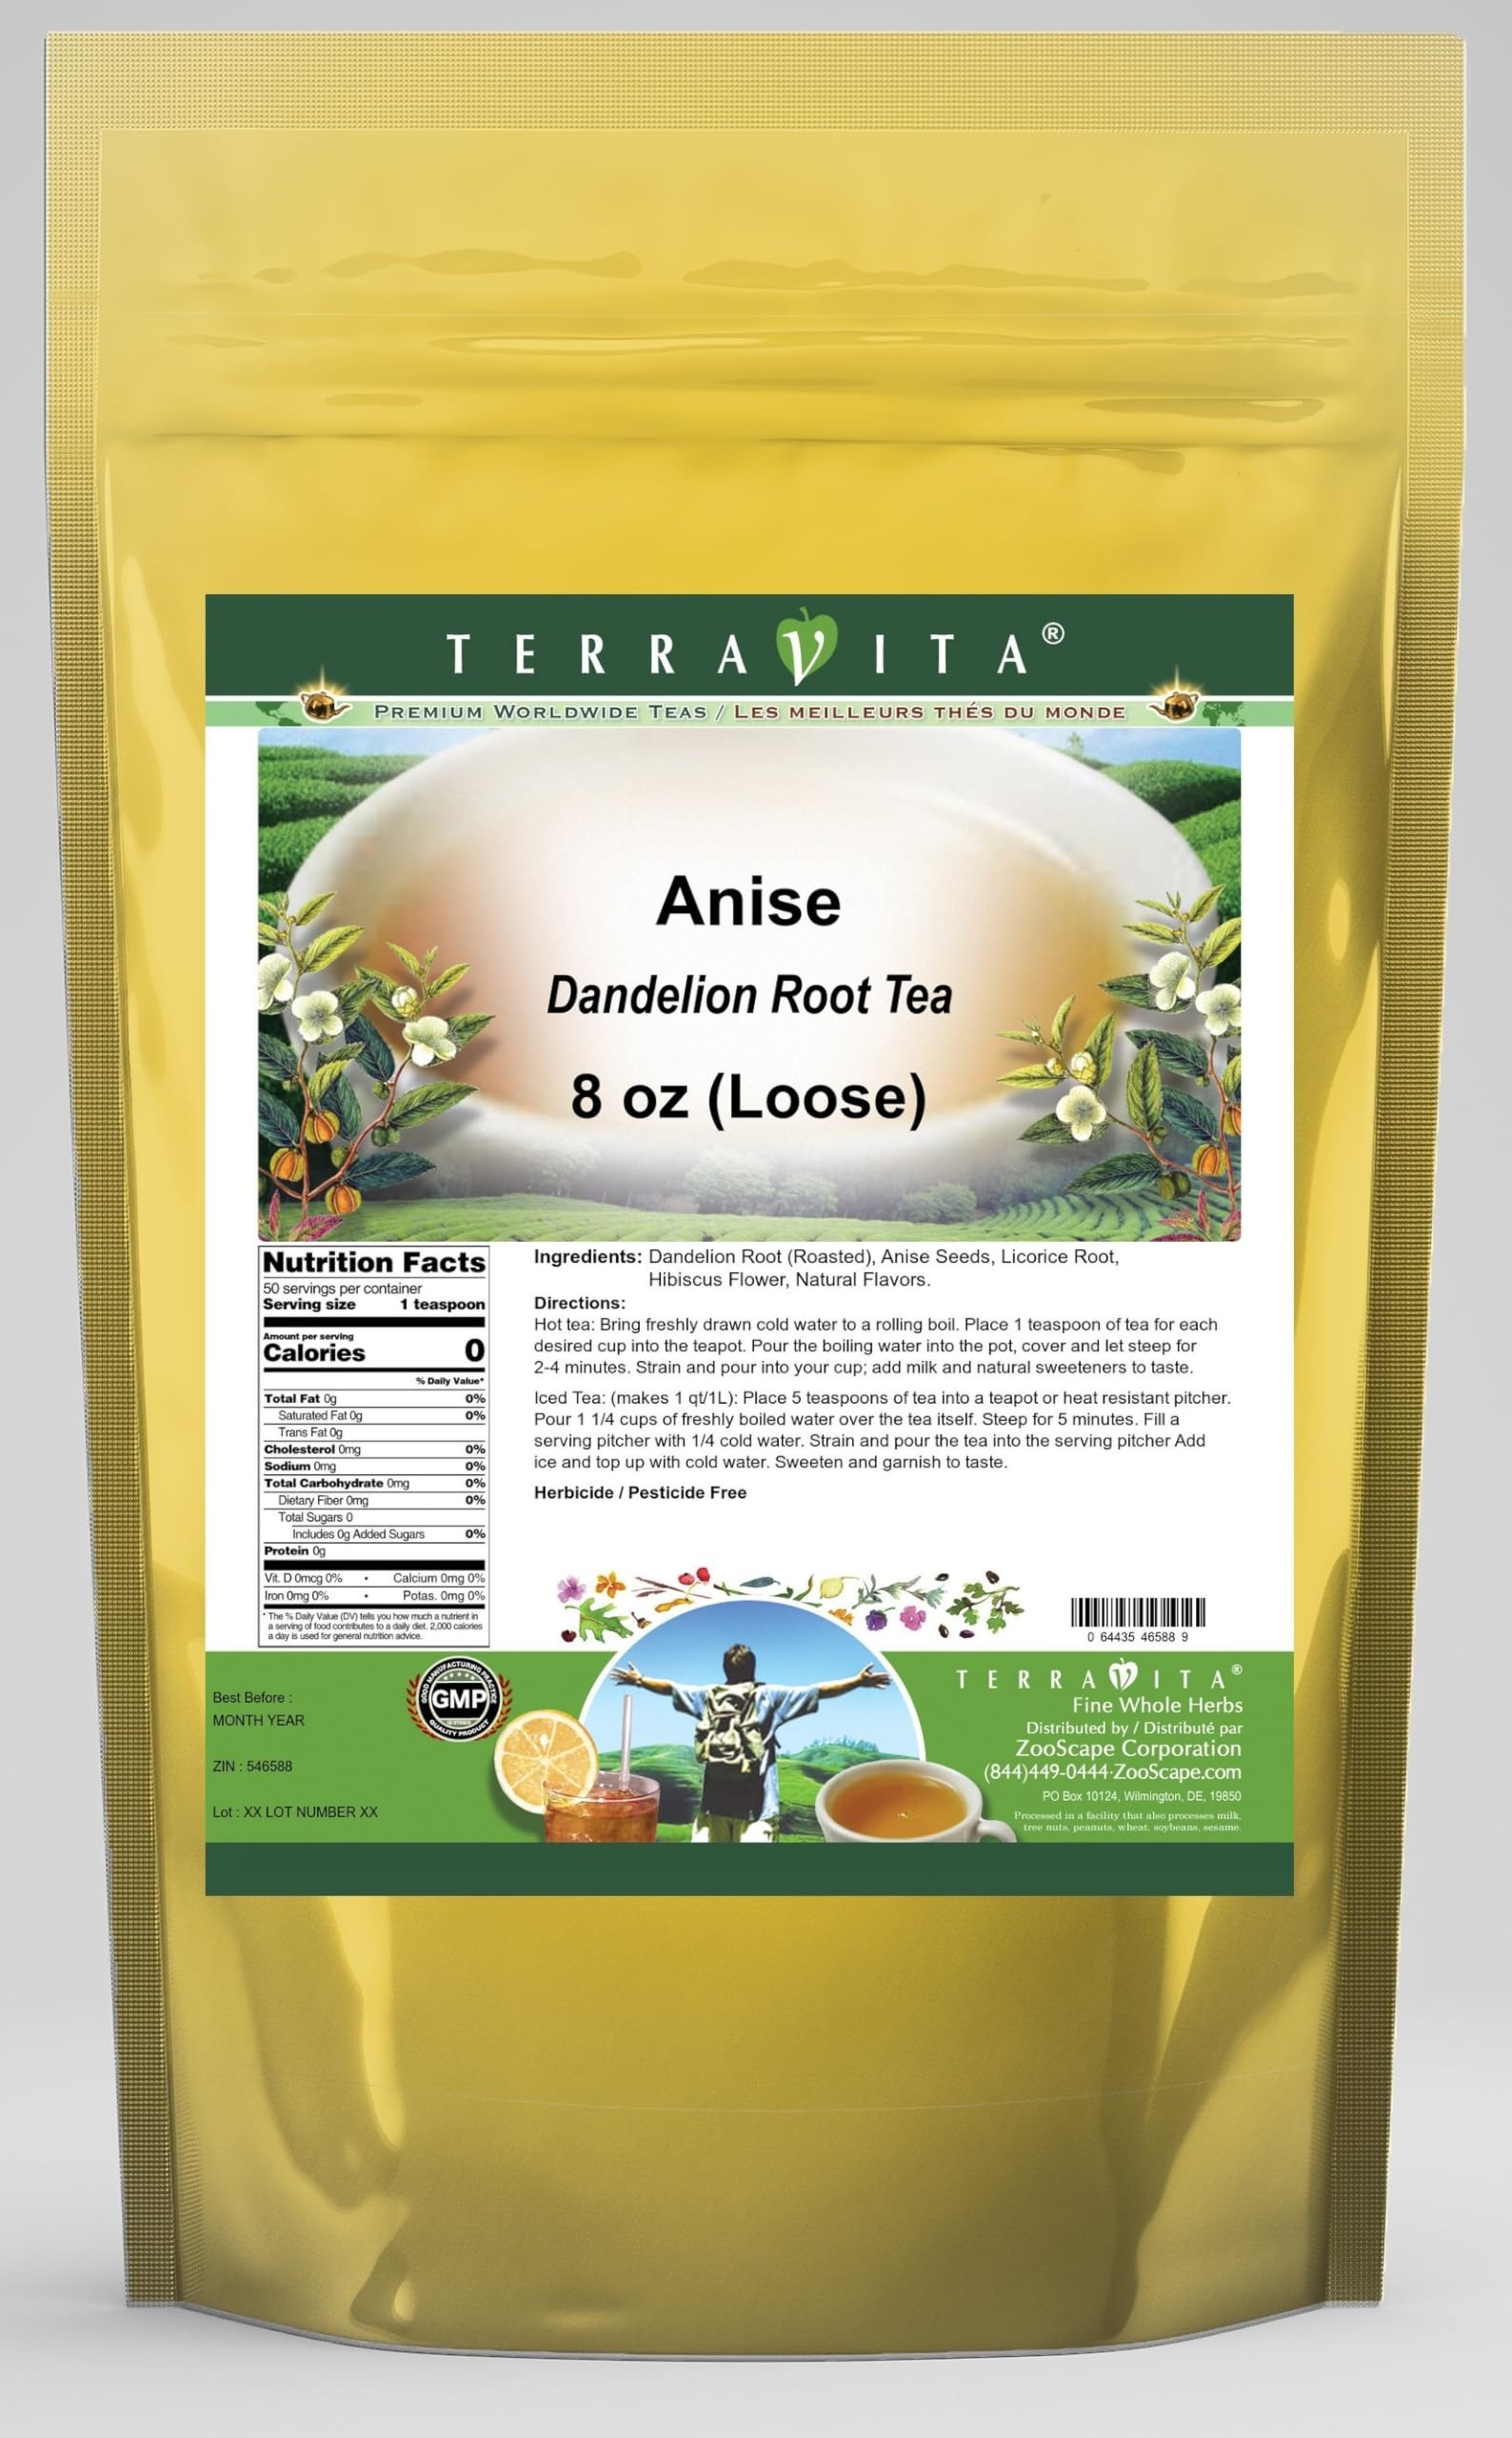
Item Name: Anise Dandelion Root Tea (Loose) (8 oz, ZIN: 546588) - 3 Pack
Bullet Point 1: Our Anise Dandelion Root tea is a delicious naturally flavored Dandelion Root coffee substitute with Anise Seeds, Licorice Root and Hibiscus Flower that you will enjoy relaxing with anytime! The natural and caffeine-free Anise taste is delicious! - Ingredients: Dandelion Root, Anise Seeds, Licorice Root, Hibiscus Flower and Natural Anise Flavor.
Bullet Point 2: No fillers.
Bullet Point 3: Manufacturer: TerraVita
Bullet Point 4: Size: 8 oz
Bullet Point 5: Loose Leaf Dandelion Root Tea - Packed in a convenient upright pouch!
Product Description: Our Anise Dandelion Root tea is a delicious naturally flavored Dandelion Root coffee substitute with Anise Seeds, Licorice Root and Hibiscus Flower that you will enjoy relaxing with anytime! The natural and caffeine-free Anise taste is delicious! - Ingredients: Dandelion Root, Anise Seeds, Licorice Root, Hibiscus Flower and Natural Anise Flavor. - Hot tea brewing method: Bring freshly drawn cold water to a rolling boil. Place 1 teaspoon of tea for each desired cup into the teapot. Pour the boiling water into the pot, cover and let steep for 2-4 minutes. Strain and pour into your cup; add milk and natural sweeteners to taste. - Iced tea brewing method: (to make 1 liter/quart): Place 5 teaspoons of tea into a teapot or heat resistant pitcher. Pour 1 1/4 cups of freshly boiled water over the tea itself. Steep for 5 minutes. Fill a serving pitcher with 1/4 cold water. Strain and pour the tea into the serving pitcher Add ice and top up with cold water. Sweeten and garnish to taste. - TerraVita is an exclusive line of premium-quality, natural source products that use only the finest, purest and most potent ingredients found around the world. TerraVita is hallmarked by the highest possible standards of purity, potency, stability and freshness. All of our products are prepared with the highest elements of quality control, from raw materials through the entire manufacturing process, up to and including the moment that the bottles or bags are sealed for freshness and shipped out to you. Our highest possible standards are certified by independent laboratories and backed by our personal guarantee. - TerraVita exists to meet and ensure your family's health and wellness without the harmful effects of chemicals and health products. We strive to make all of our products affordable and
Value: 24.0
Unit: Ounce

Price: 93.46